Answer in natural language. Consider the 3D positions of the objects in the scene and not just the 2D positions in the image. Is the centerpoint of  Statue (marked B) at a higher height than grey circular dining table (marked C)? Choose between the following options: yes or no
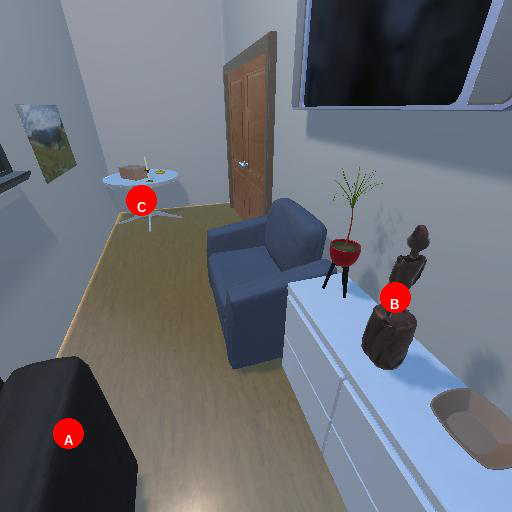
<answer>yes</answer>